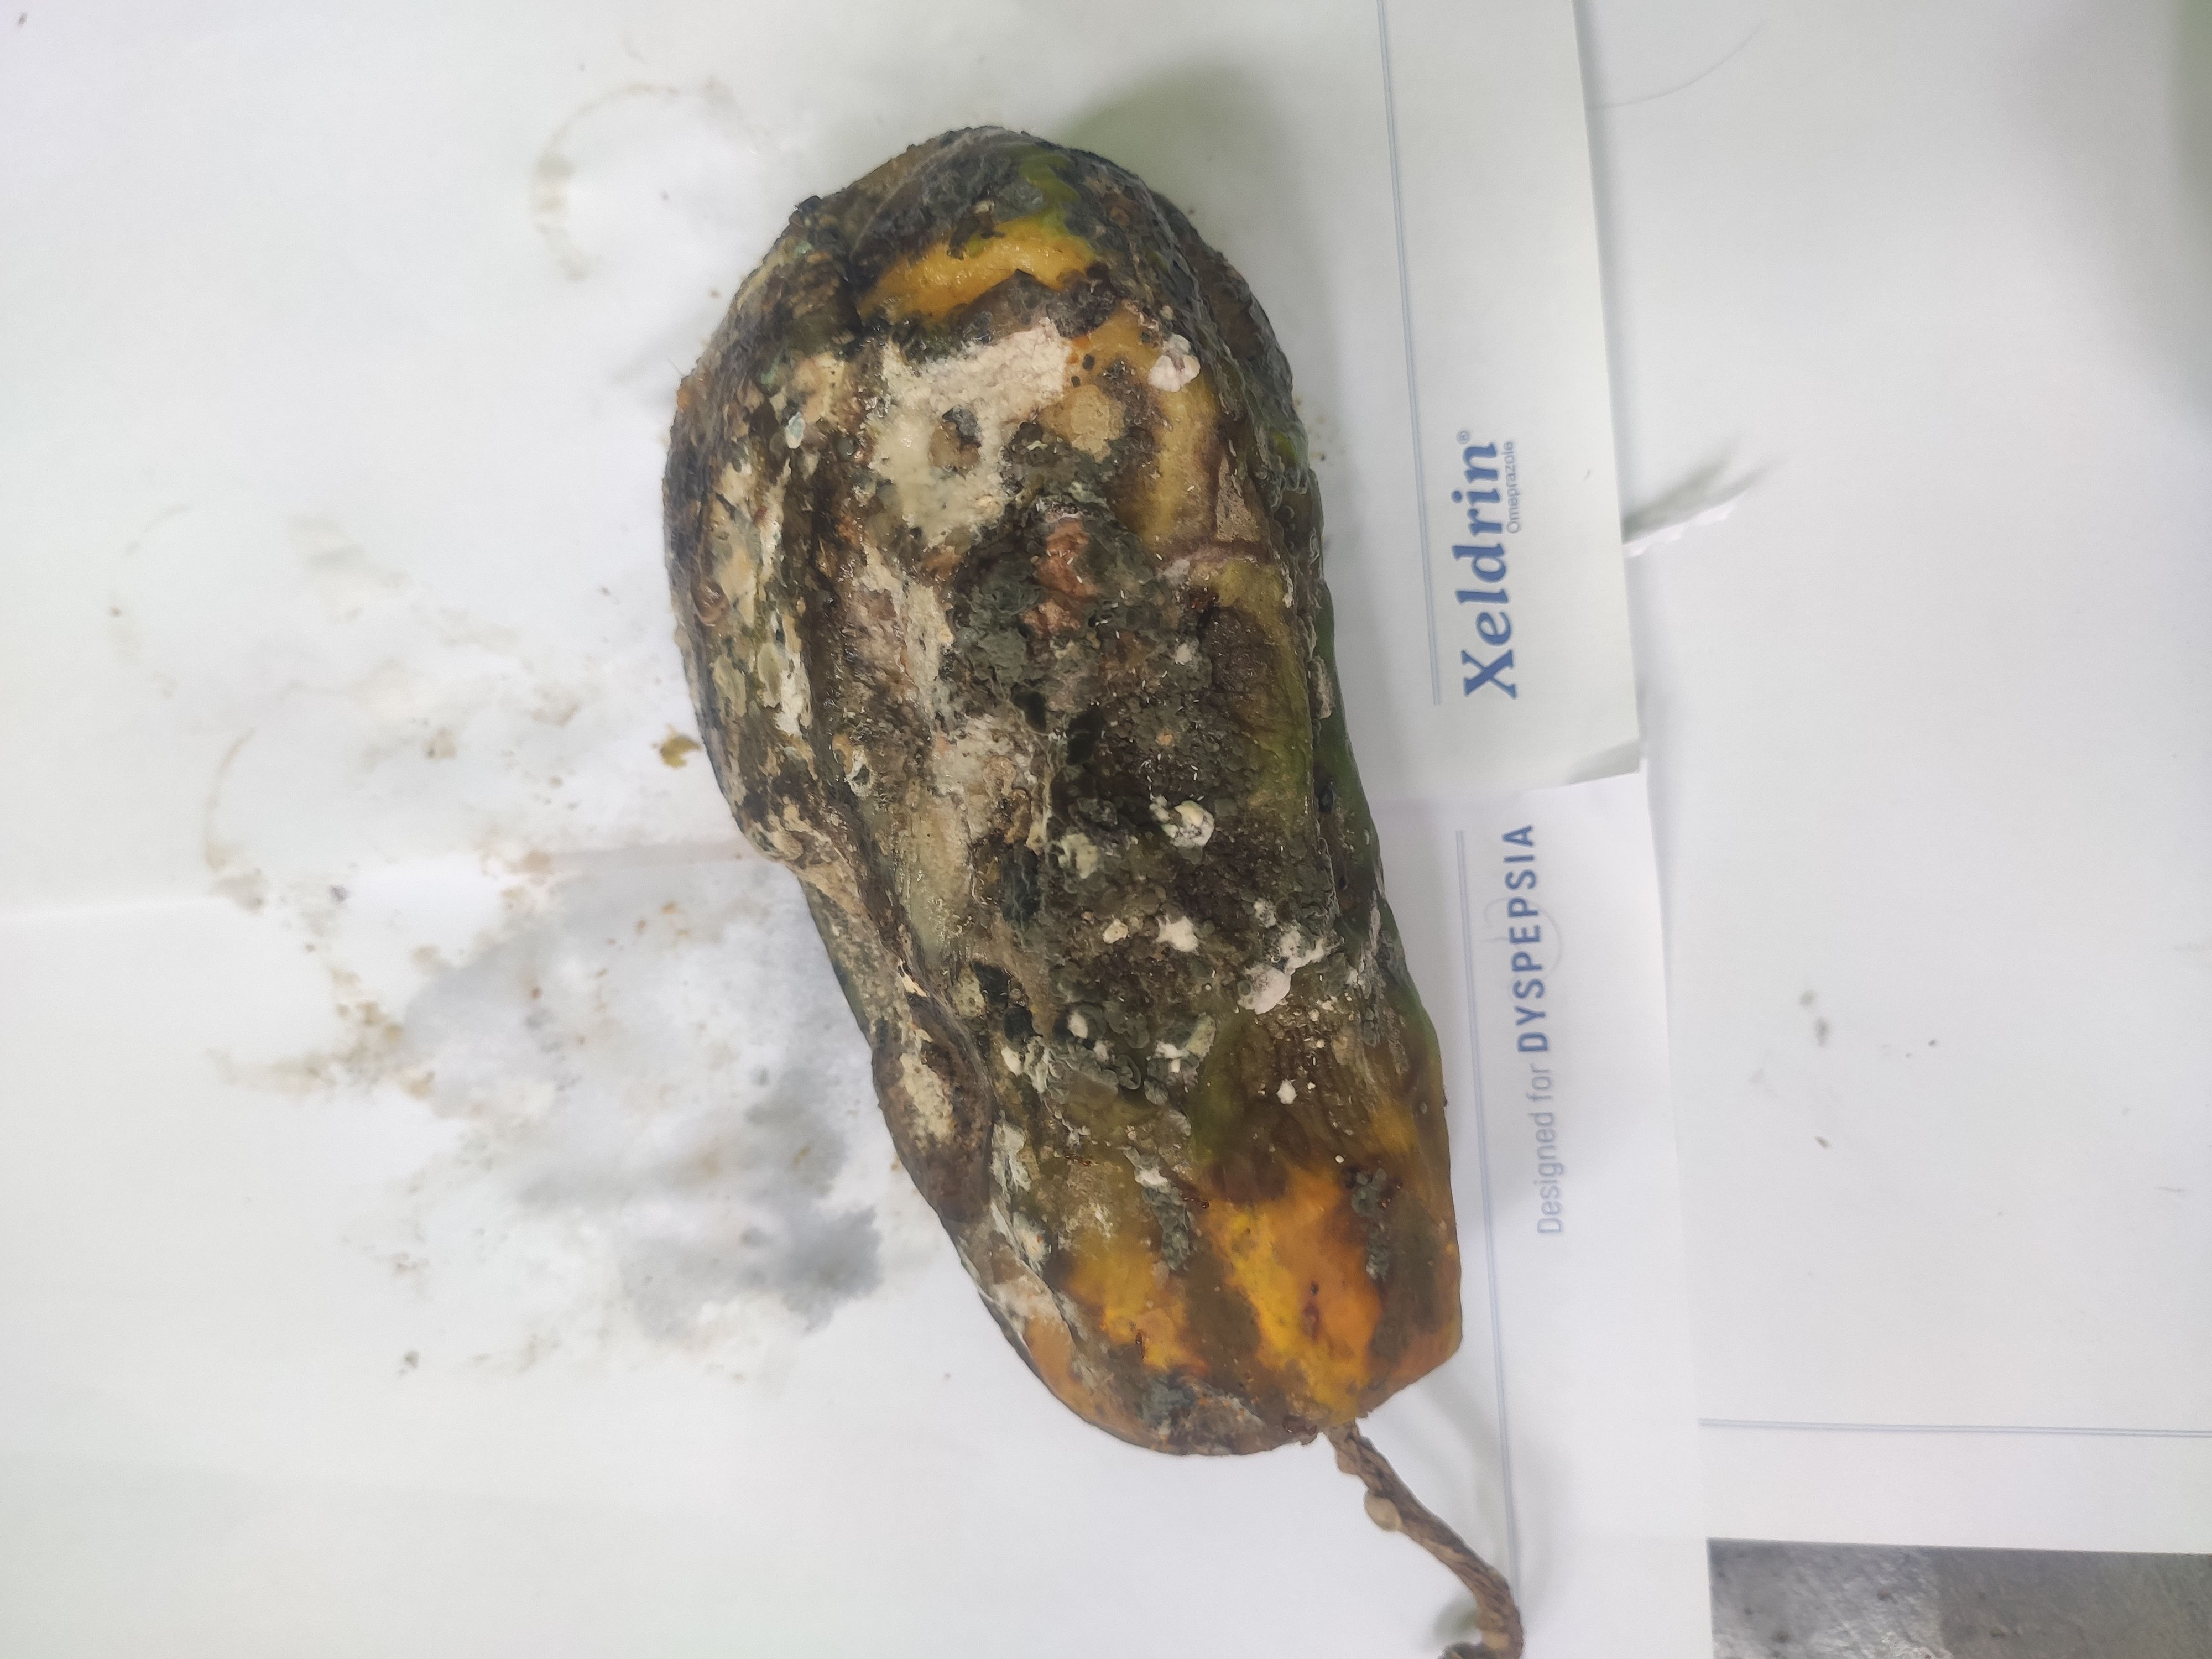
Fruit: papayas
Grade: 3rd-grade